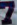
Number: 7